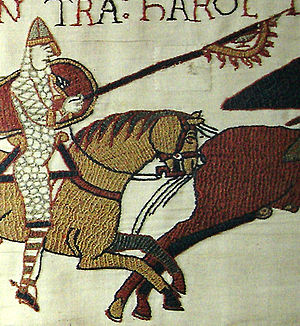
Bayeux-tapetet / Dansk oversættelse af den latinske tekst
Detaljer i høyere oppløsning
Bayeux-tapetet [bajø] er et 70 meter langt vægtæppe broderet med uldgarn på hørlærred. Det illustrerer normanneren Vilhelm Erobrerens erobring af England, da han vandt over Harold Godwinson i Slaget ved Hastings i 1066. Bayeux-tapetet blev sandsynligvis fremstillet på ordre af biskop Odo af Bayeux, Vilhelms halvbror og vicekonge i England, og er muligvis fremstillet i England. Det er et af ganske få tapeter, som har overlevet tidens tand, nok fordi det lå sammenrullet i en lufttæt blykasse og kun blev ophængt i domkirken i byen Bayeux i Normandiet ved særlige lejligheder.